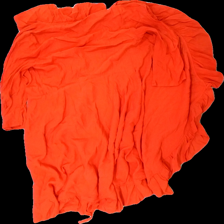
View: back
Type: Cardigan
Category: Ladies
Brand: Ichi
Colors: Red
Material: 100% viscose
Cut: Regular, Loose
Size: 34
Season: All
Stains: Minor
Holes: Major
Price range: 50-100
Recommended usage: Export